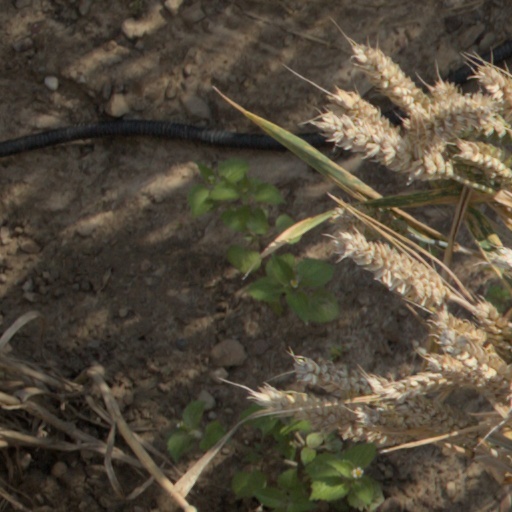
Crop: wheat